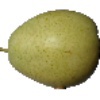
Label: Pear 1